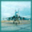
Label: airplane